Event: Nepal Earthquake
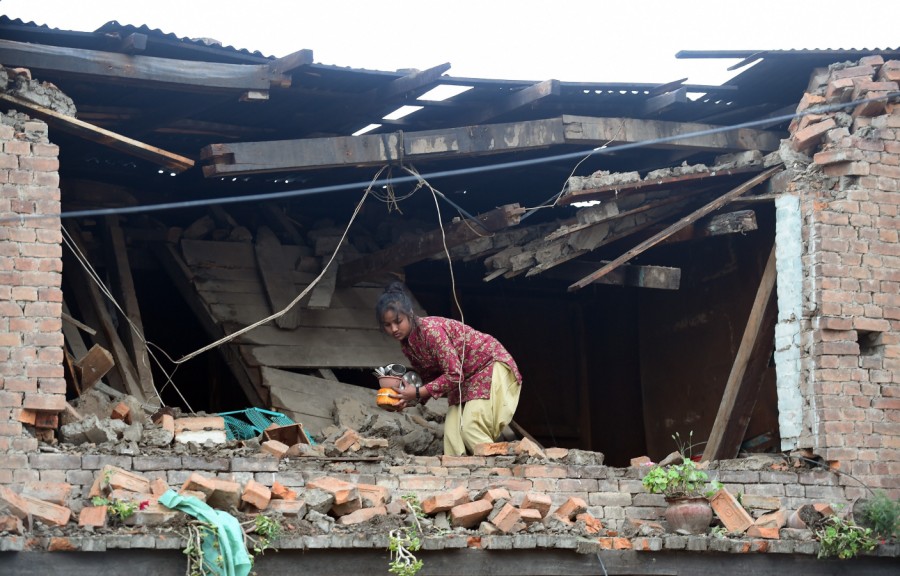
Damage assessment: damage